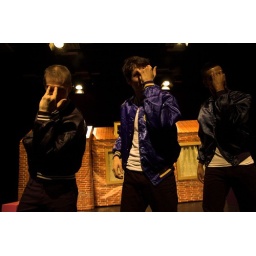
Foto's van de Try Out van Booming Rotterdam door Young Stage in de Hennekijnstraat. Fotograaf Jaap Kooiman